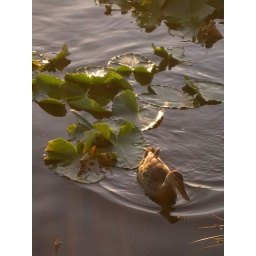
duck in trout lake